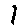
Label: 1